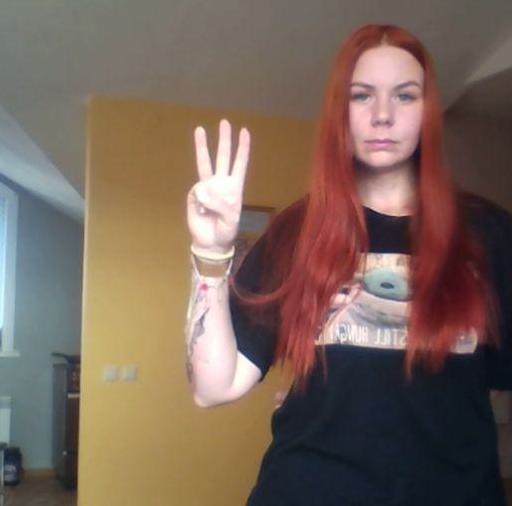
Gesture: three